Gordon College (Massachusetts)

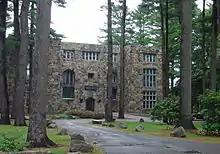
Frost Hall

Gordon College offers BA, BM, BS, MEd, MMEd, MA, and MS degrees. It offers undergraduate degrees from 27 majors, 42 concentrations and 11 interdisciplinary and preprofessional minors. Gordon offers both a graduate degree in education and music. The Graduate Education program offers the MEd degree. The Graduate Music program offers an MMEd degree, licensure-only options, and workshops.